The Message Trust

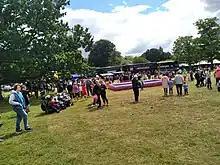
Messagebuses at Festival Manchester 2022

The history of The Message is told in Andy Hawthorne's books, "The Message 20 - Celebrating Two Decades of Changed Lives", and "Diary of a Dangerous Vision".